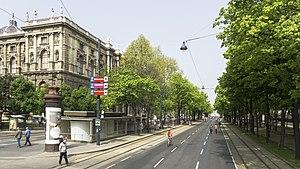
Le Ring est un boulevard annulaire, construit sur le tracé de l'ancienne enceinte de la ville, qui encercle le centre historique de Vienne. Il est bordé d'importants monuments de l'ancienne capitale impériale autrichienne et délimite le premier arrondissement de la ville. Aujourd'hui, le Ring est un des plus beaux boulevards de la capitale autrichienne.